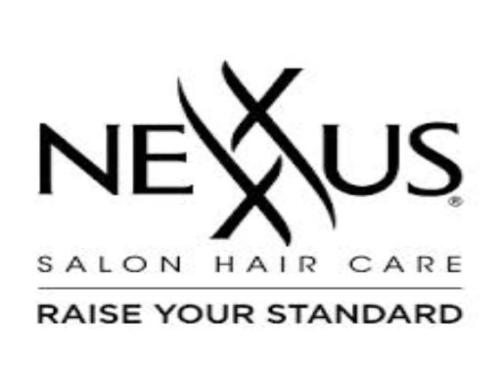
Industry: Necessities